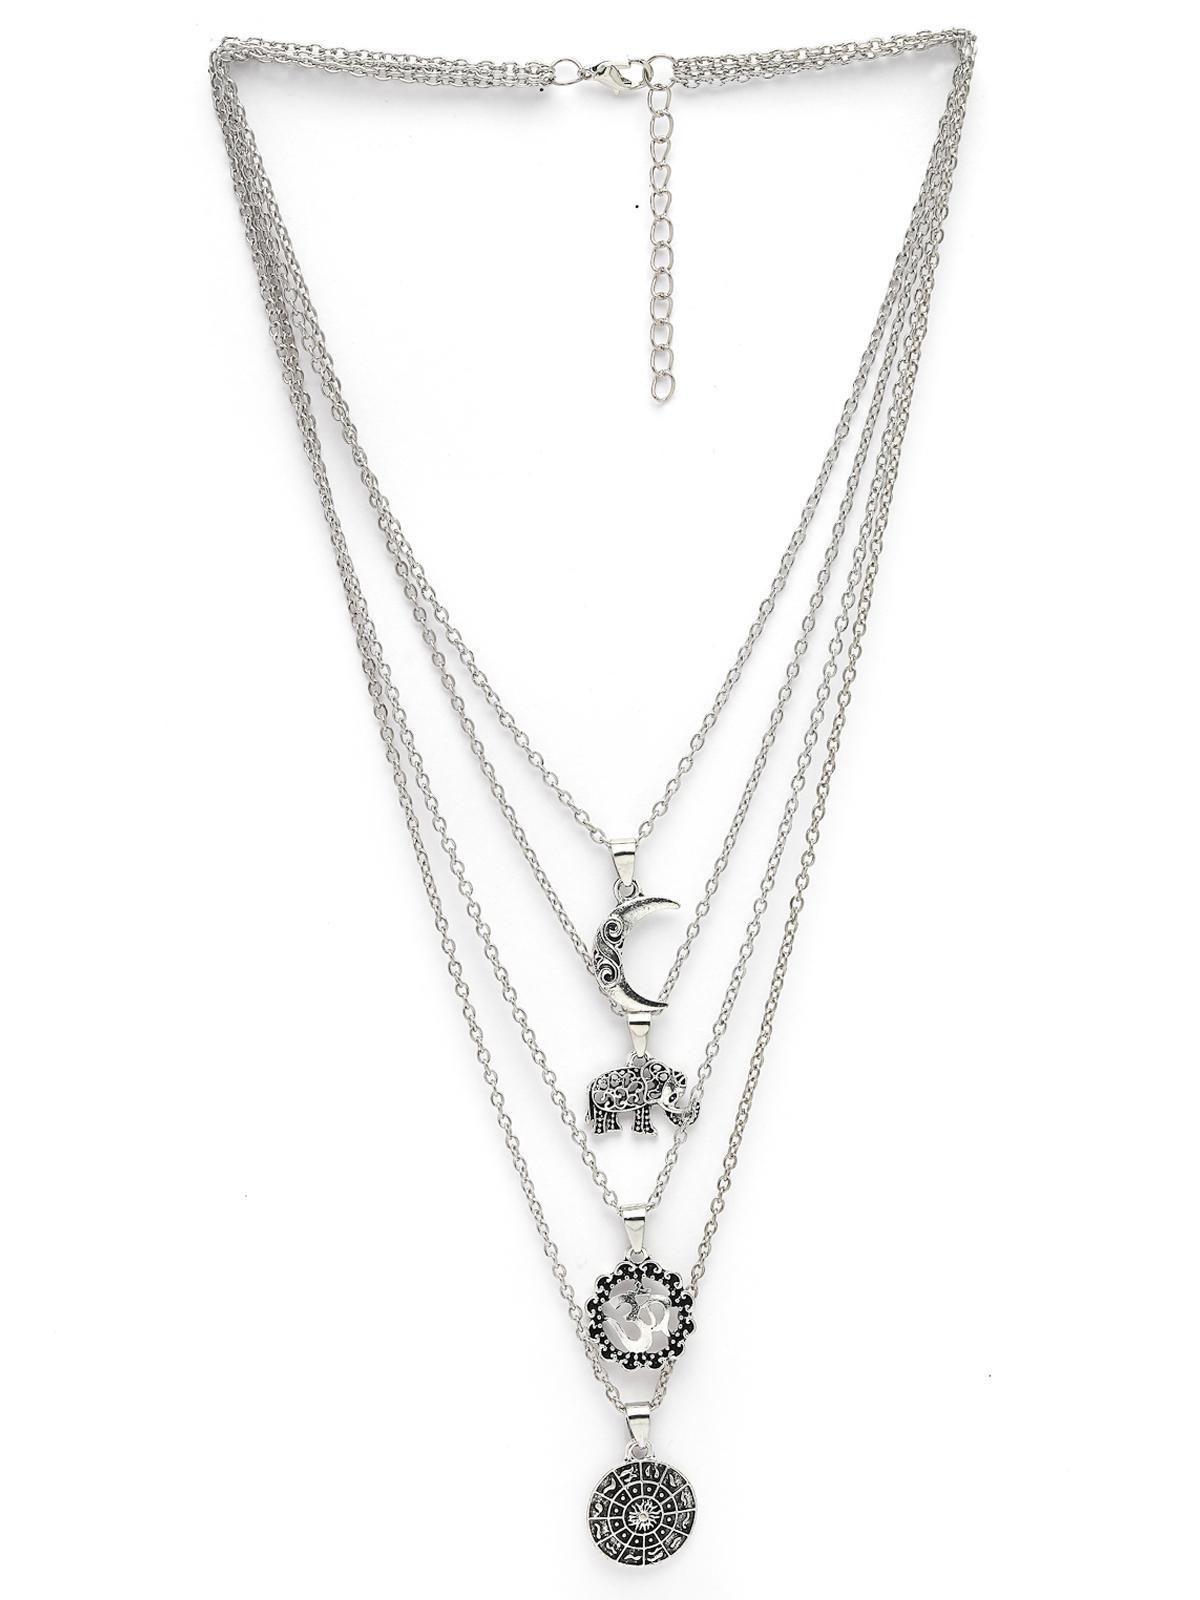
Scintillare by Sukkhi Impressive Multistyle 4 Layered Rhodium Plated Silver Oxidised Pendant Necklace for Women & Girls |Birthday Gift for Girls And Women Anniversary Gift for Wife| Gifts |N106598
Type: Necklaces & Pendants
Brand: Scintillare by Sukkhi
Price: Rs. 284
 Enhance your elegance with the Impressive Multistyle 4-Layered Rhodium Plated Silver Oxidized Pendant Necklace by Scintillare from Sukkhi. This stunning necklace is a unique and stylish accessory for women and girls. The intricate 4-layered design exudes a sense of sophistication, making it an ideal birthday or anniversary gift. Elevate your style with this impressive piece from Scintillare's Gifts Collection, a perfect combination of modern flair and timeless charm.Disclaimer:There may be slight variation in shade and colour due to photographic effects and monitor settings
Included: 1 Necklace